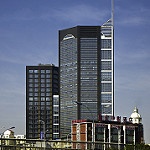
Label: non_damage_buildings_street